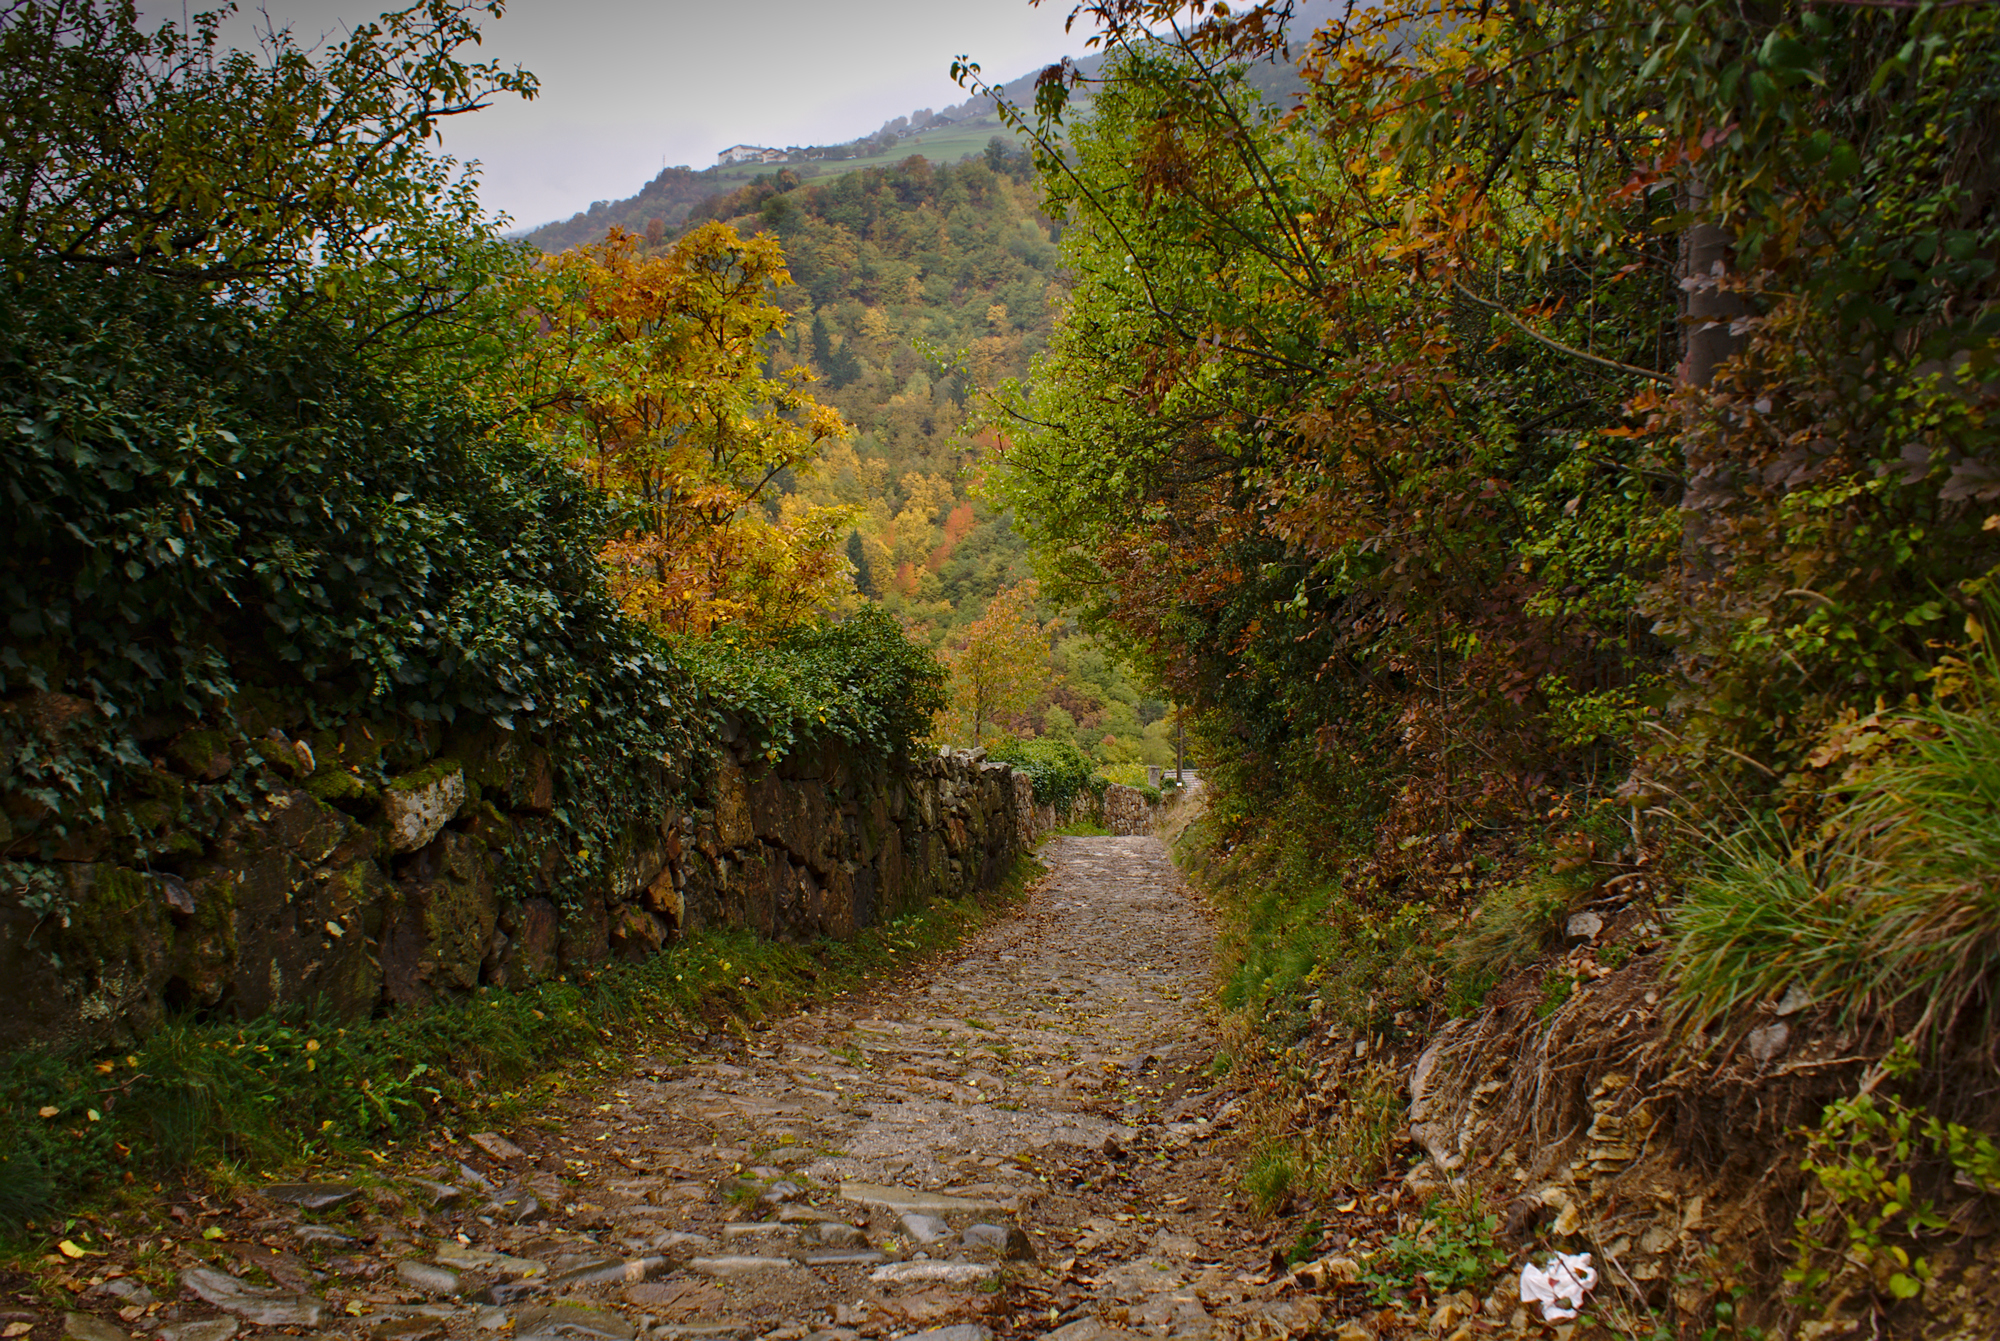
landscape, tree, nature, forest, wilderness, road, trail, leaf, valley, stream, autumn, season, ridge, waterway, monastery, deciduous, woodland, habitat, ecosystem, rural area, klausen, woody plant